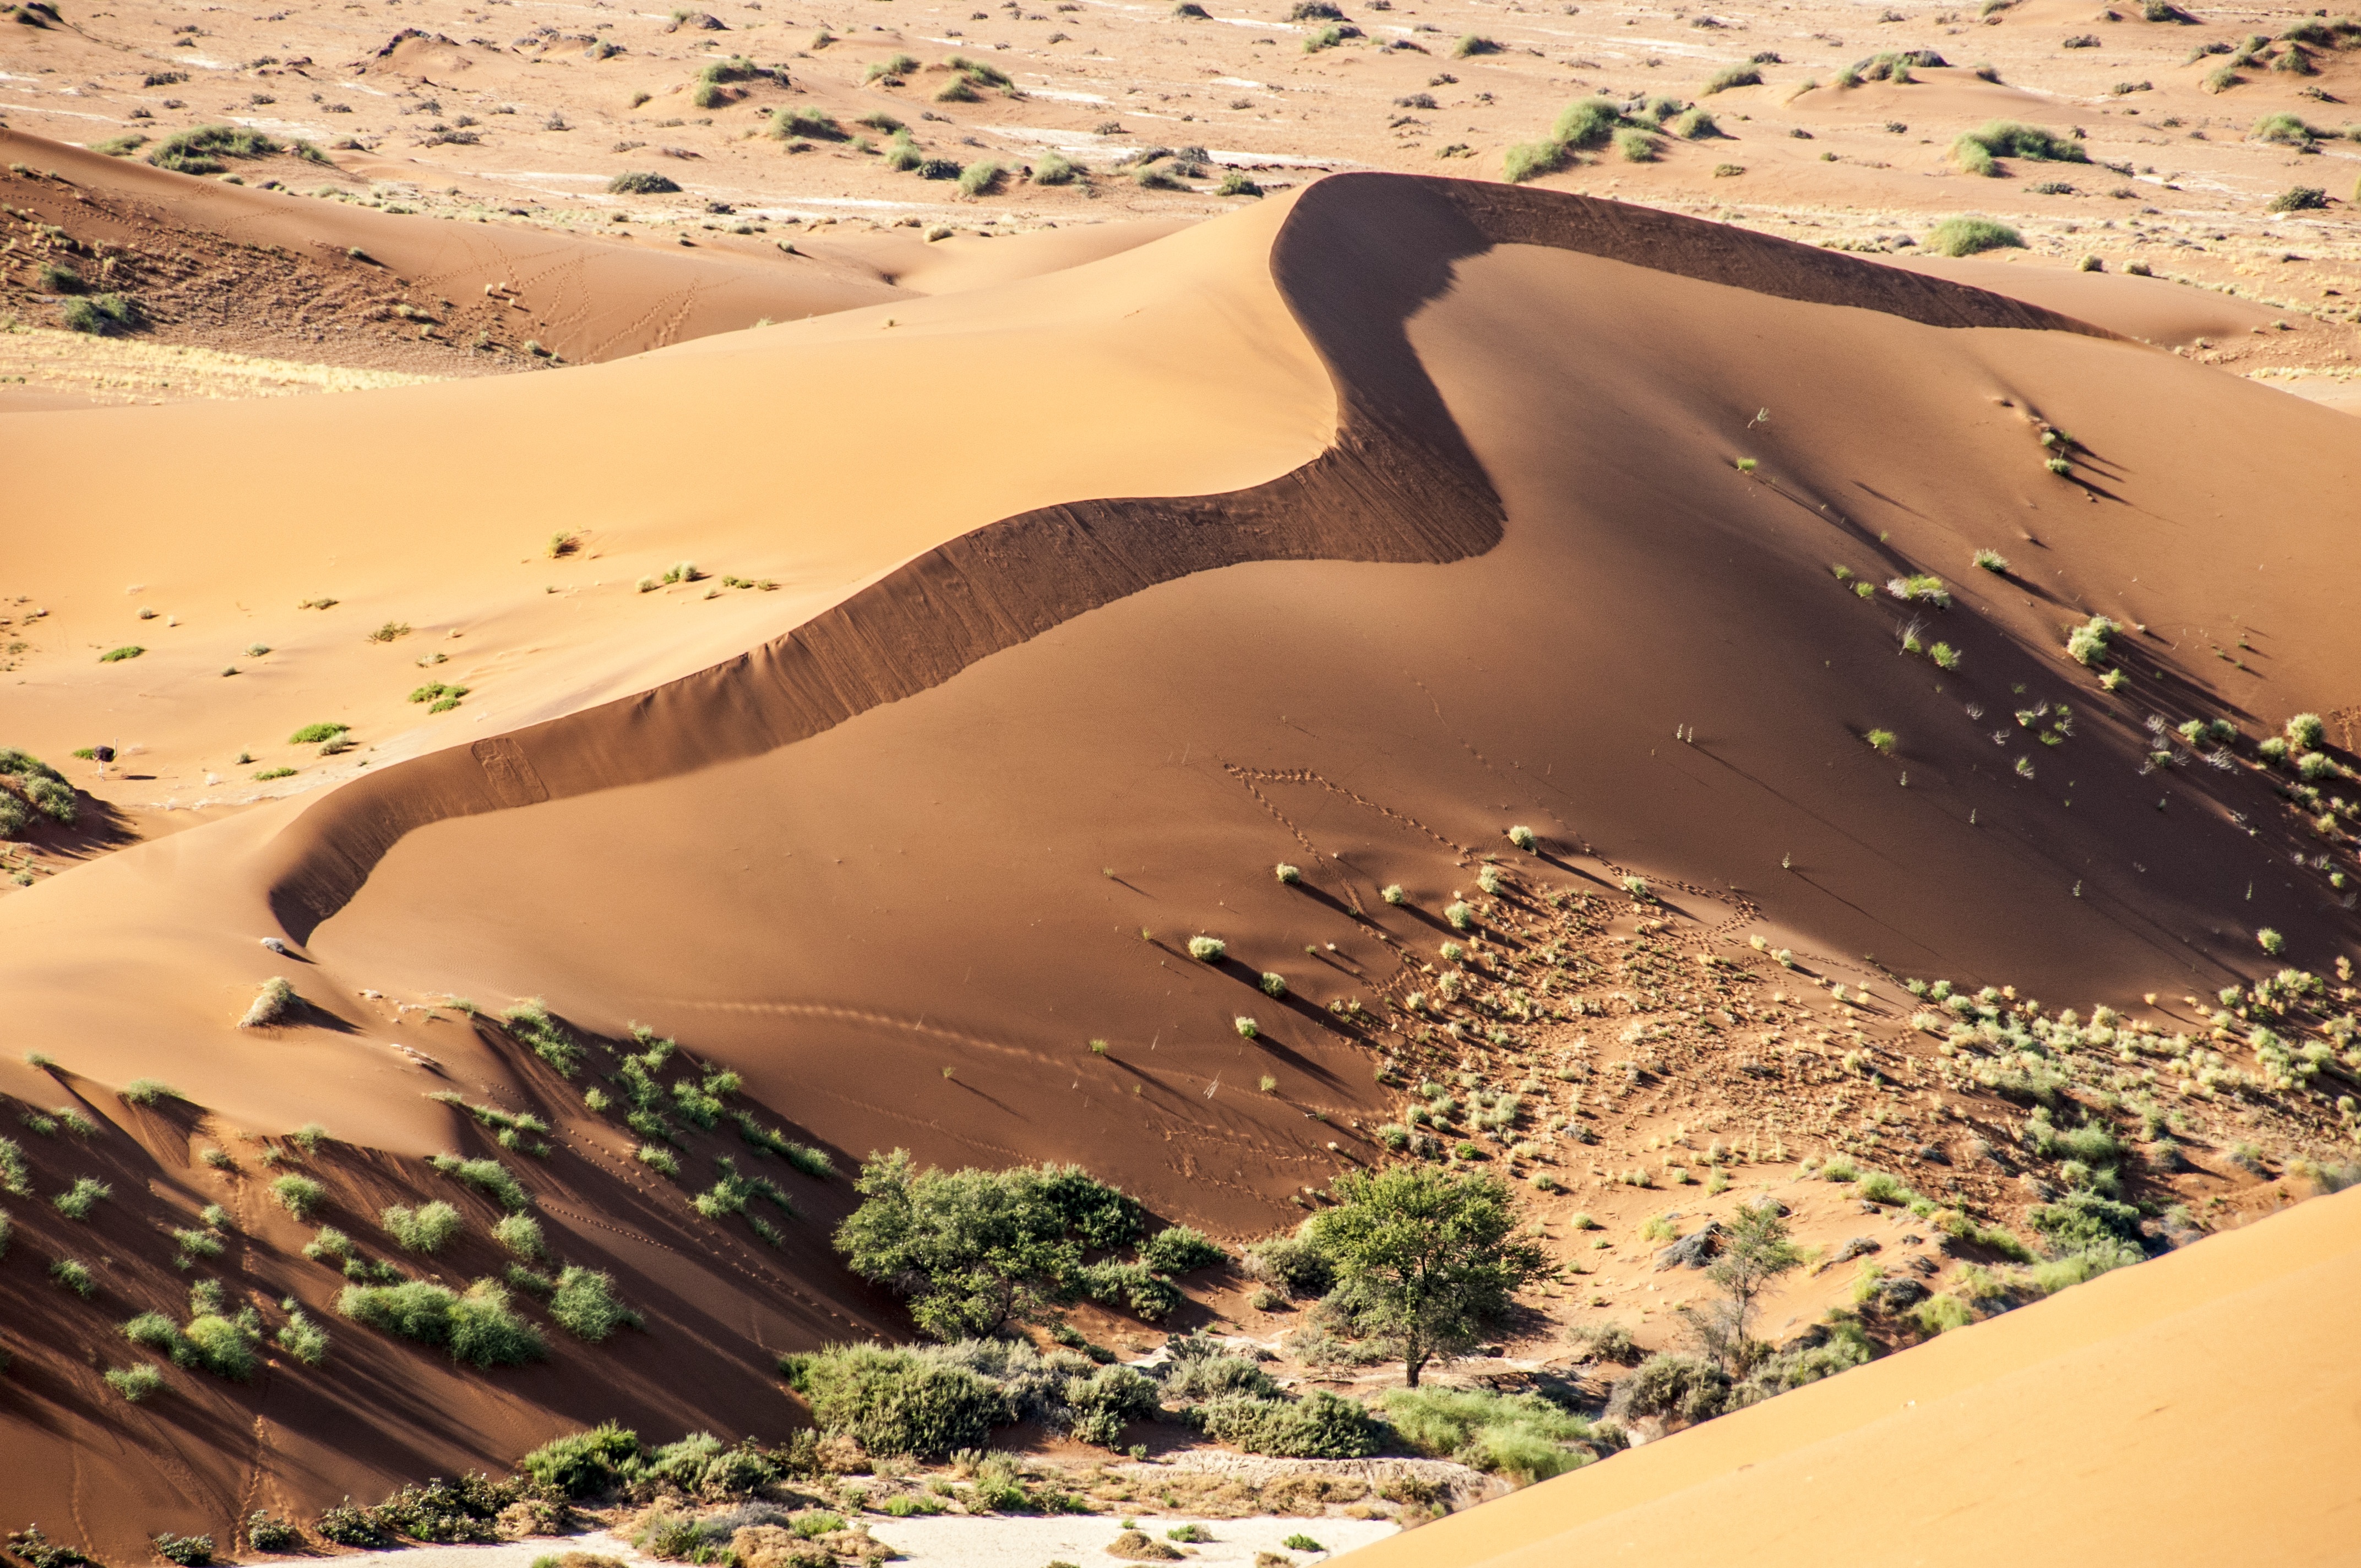
landscape, nature, sand, desert, dune, soil, dunes, plateau, habitat, away, sahara, wadi, landform, erg, namibia, namib edge, natural environment, geographical feature, aeolian landform, wolwedans